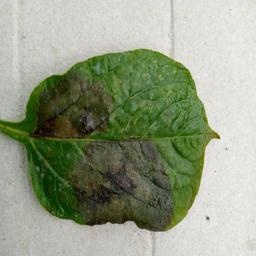
Etiqueta: Late Blight